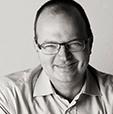
Age: 49